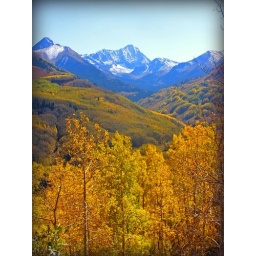
Along Capitol Creek Road near Aspen. There were some recent bear tracks behind me where I was standing here.